Architectural and artistic works of the Vittoriano

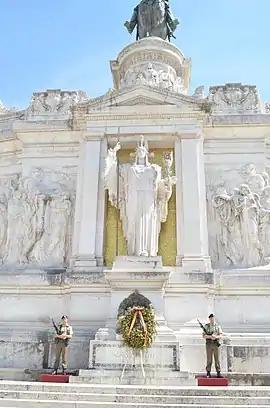
Altar of the Fatherland at the Vittoriano, with the guard of honor of the Unknown Soldier surmounted by the statue of the goddess Roma. Higher up one can recognize the lower part of the equestrian statue of Victor Emmanuel II. To the left and right of the statue of the goddess Roma can be seen bas-reliefs inspired by Virgil's Bucolics and Georgics

The Vittoriano contains widespread allegorical meanings that, in the intentions of their makers, should have been clear and unambiguous. According to some authors, however, this goal was not achieved, as the works, in their view, often suffered from ambiguous interpretations. Those who argue for this inherent ambivalence of the Vittoriano find its causes in the Risorgimento, which, according to the revisionist view, was characterized by a dual nature: on the one hand there would have been the patriots, and on the other hand the silent majority, consisting mainly of peasants and the middle class, who would have remained indifferent to the process of Italian unification. The patriots themselves, moreover, had different views on the future system of Italian government: from the beginning they were in fact divided into centralists and federalists, into monarchists and republicans. All of them, in any case, recognized themselves in the same tricolor flag and shared the same ideals of unity and independence.